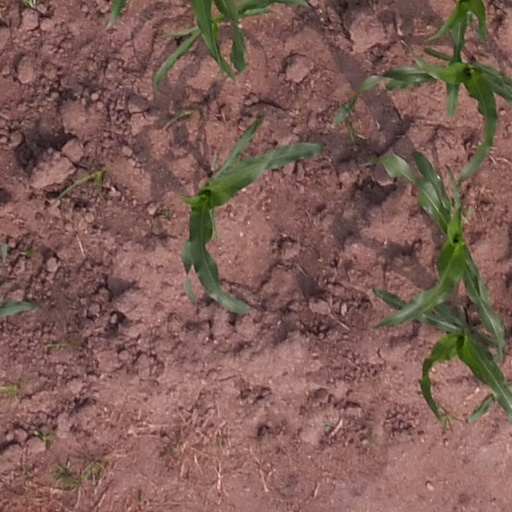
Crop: maize; corn